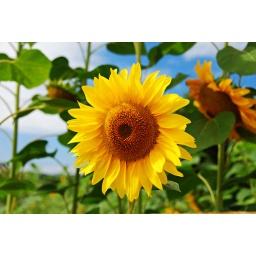
A sunflower peeking over the wall in a rural town in Portugal